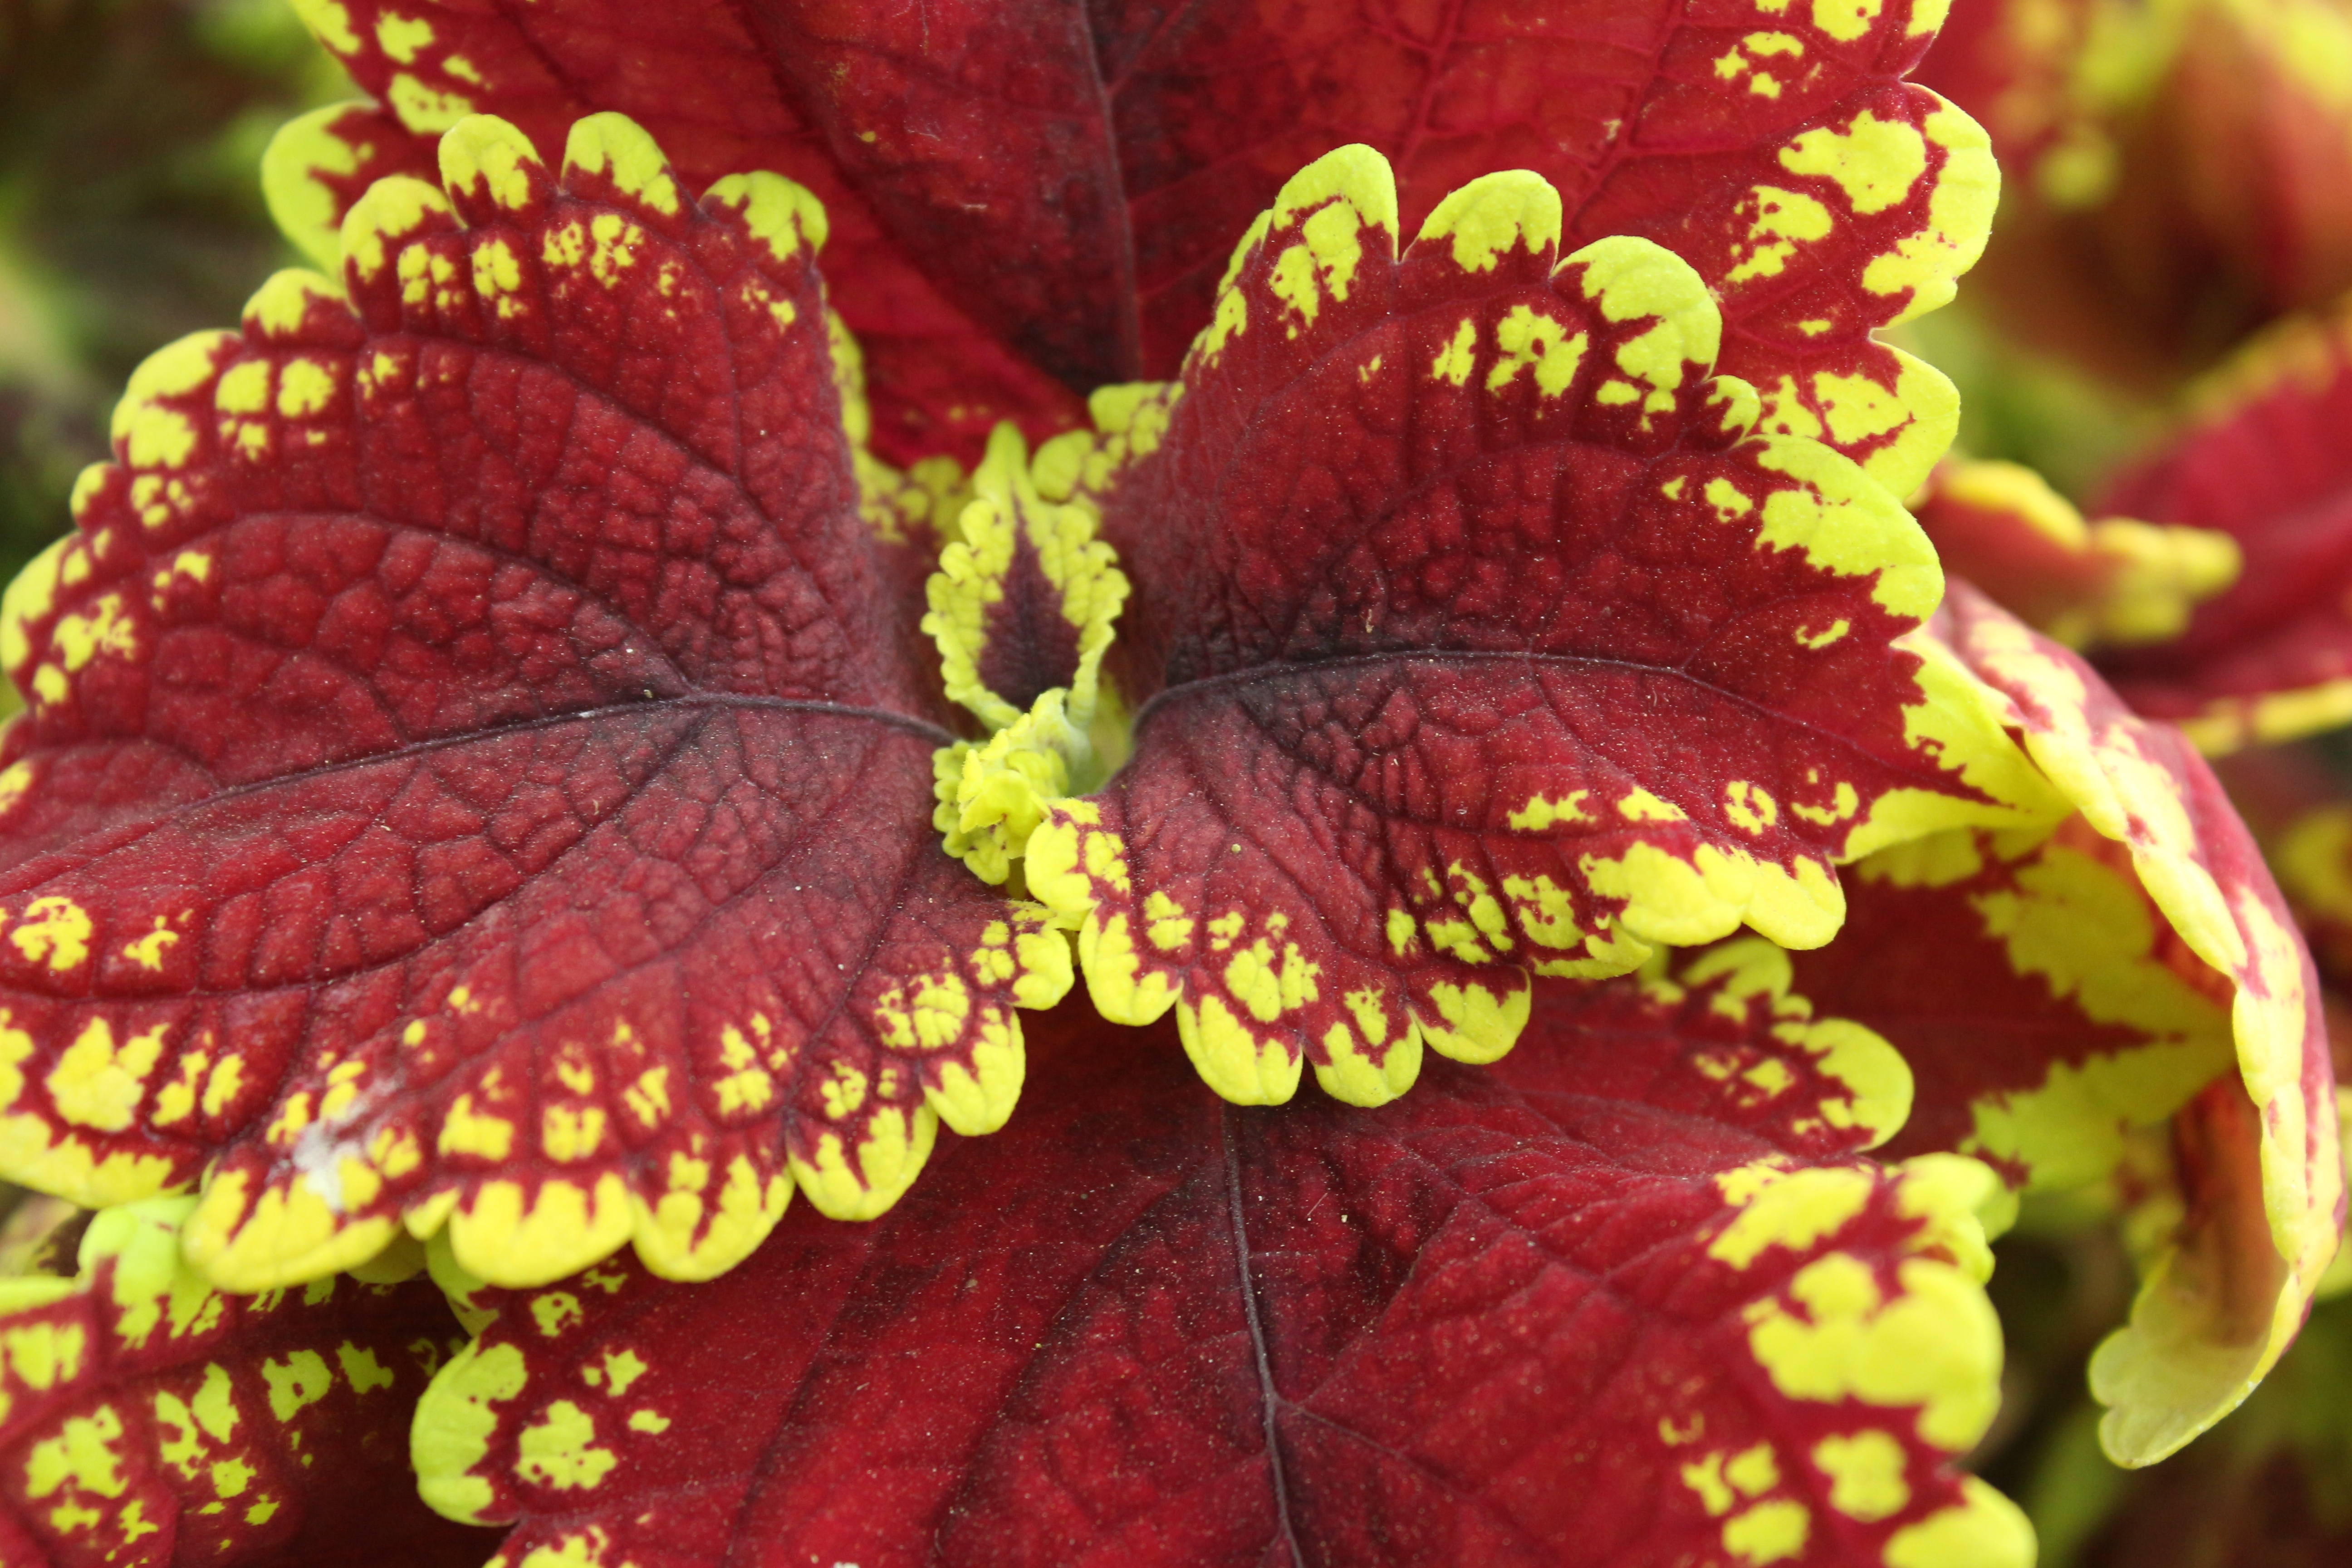
nature, forest, blossom, plant, photography, leaf, flower, petal, red, color, autumn, botany, flora, close up, shrub, macro photography, flowering plant, variegated leaves, annual plant, plant stem, land plant